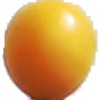
Label: Cherry Wax Yellow 1